Twenty-seventh Dynasty of Egypt

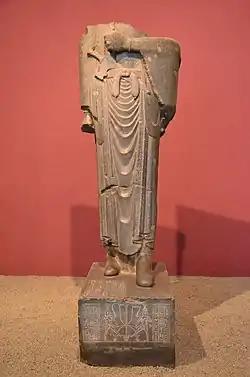
Egyptian statue of Darius I, discovered in the Palace in Susa.

The Twenty-seventh Dynasty of Egypt (notated Dynasty XXVII, alternatively 27th Dynasty or Dynasty 27), also known as the First Egyptian Satrapy, was a satrapy of the Achaemenid Empire between 525 and 404 BC. It was founded by Cambyses II, the King of Persia, after the Battle of Pelusium (525 BC) and the Achaemenid conquest of Egypt, and his subsequent crowning as Pharaoh of Egypt. It was disestablished upon the rebellion and crowning of Amyrtaeus as Pharaoh. A second period of Achaemenid rule in Egypt occurred under the Thirty-first Dynasty of Egypt (343–332 BC).